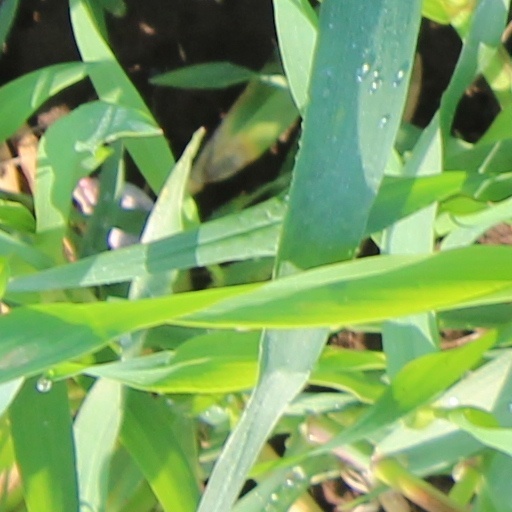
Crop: wheat